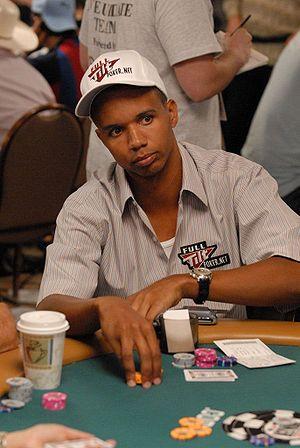
Phil Ivey, né le 1ᵉʳ février 1976 à Riverside, en Californie, est un joueur de poker professionnel américain.